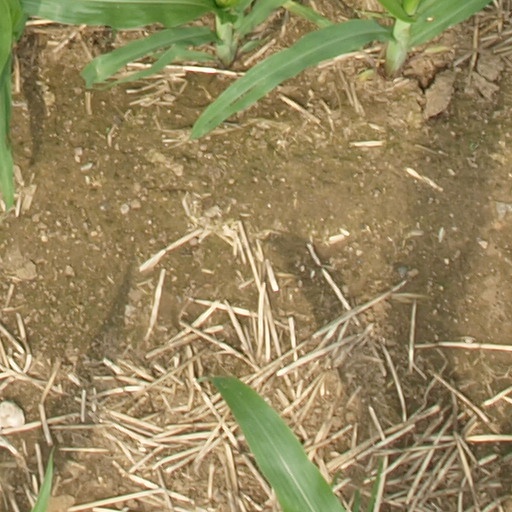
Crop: maize; corn